The Ego in Freud's Theory and in the Technique of Psychoanalysis

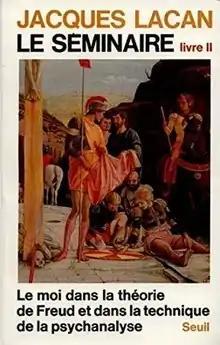
1978 edition

The Ego in Freud's Theory and in the Technique of Psychoanalysis is the 1988 English-language translation of published in Paris by Le Seuil in 1977. The text of the Seminar, which was held by Jacques Lacan at the Hospital of Sainte-Anne in Paris between the Fall of 1954 and the Spring of 1955 and is the second one in the series, was established by Jacques-Alain Miller and translated by Sylvana Tomaselli.